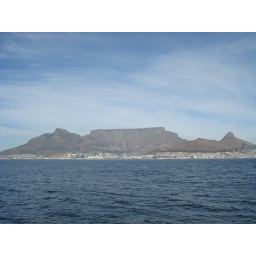
Capetown with table mountain behind it as you back in from Robben island